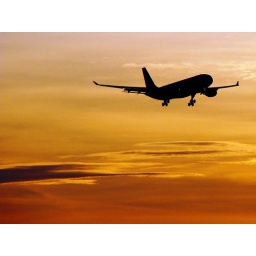
Airbus A330 flying in the sky gold in Sao Paulo - Brazil.Airport GRU